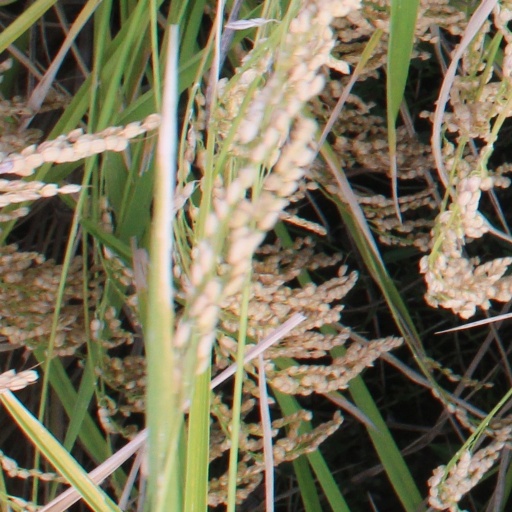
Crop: rice